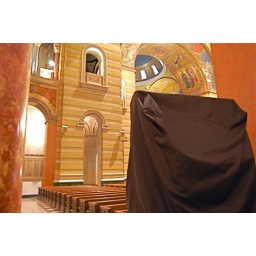
The large screen television advances in atonement.